Fairmont Nile City

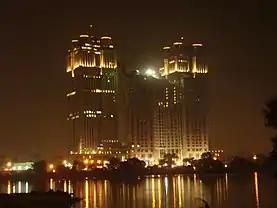
Nile City Towers

Fairmont Nile City is a hotel located in Cairo, Egypt and is a part of the global Fairmont Hotels and Resorts brand. The hotel has 531 rooms, 8 restaurants, and 25 floors and is located alongside the Nile River.